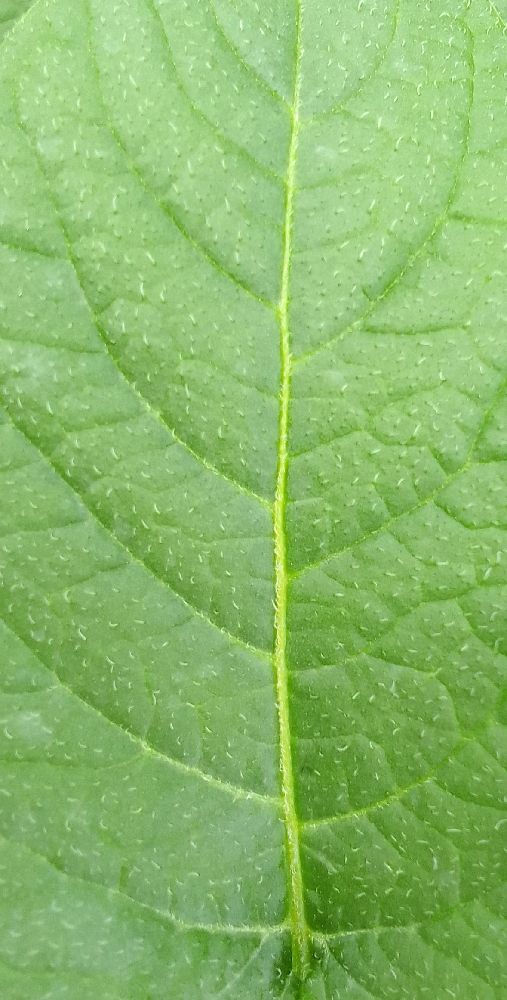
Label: Healthy